Pistol dueling

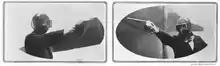
A duelist protected against wax bullets

Competitors wore a face mask incorporating a heavy plate glass visor. Leather or heavy cloth overgarments protected the body. The pistols included a steel shield similar to that found on an épée to protect the shooter’s hand. The two competitors, would stand at a distance of twenty or twenty-five yards (18 or 23 meters) apart, each armed with a pistol carrying a single charge and wax bullet. Each duelist was accompanied by a "commissaire de tir" who would perform the role of Second and also use a stopwatch to measure the time taken for their duelist to fire. A director asked the duelists: